Question: Please indicate a possible affordance area of the carrot that can be used for eating
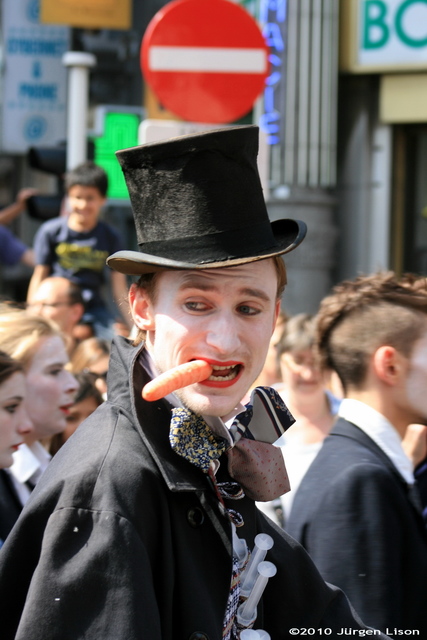
Answer: [143.124, 356.09, 212.898, 398.195]